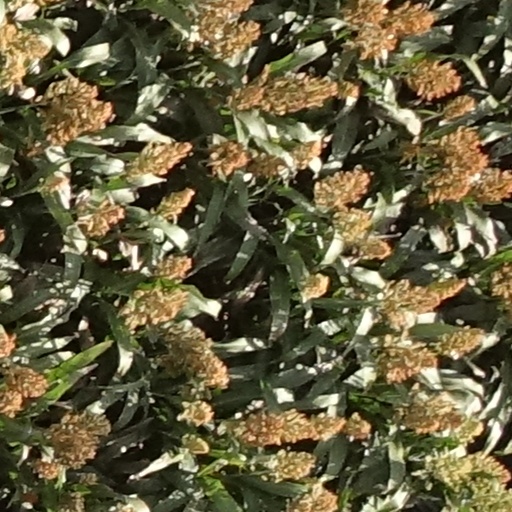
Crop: sorghum